Jesús Requejo San Román

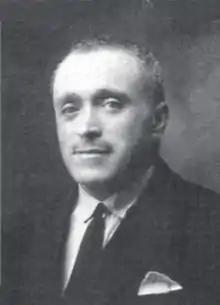

Jesús Requejo y San Román (22 February 1880 - 16 August 1936) was a Spanish Catholic militant, theorist of society and politician; the Catholic Church declared him a martyr and a candidate for sainthood. He was locally known in the provinces of Zamora and Toledo for his activity in education, charity and agrarian syndicalism. His key work, "Principios de Orientación Social", made some moderate impact among Spanish Catholic intellectuals of the mid-1930s. Politically he evolved from centre-left to extreme right: initially Requejo supported the Romanonista dynastic Liberalism, then he turned towards accidentalist Acción Católica, and finally he joined Carlism. His career climaxed in the mid-1930s; since 1934 he headed the provincial Carlist structures in Toledo and in 1936 he served as a Carlist deputy to the Cortes.